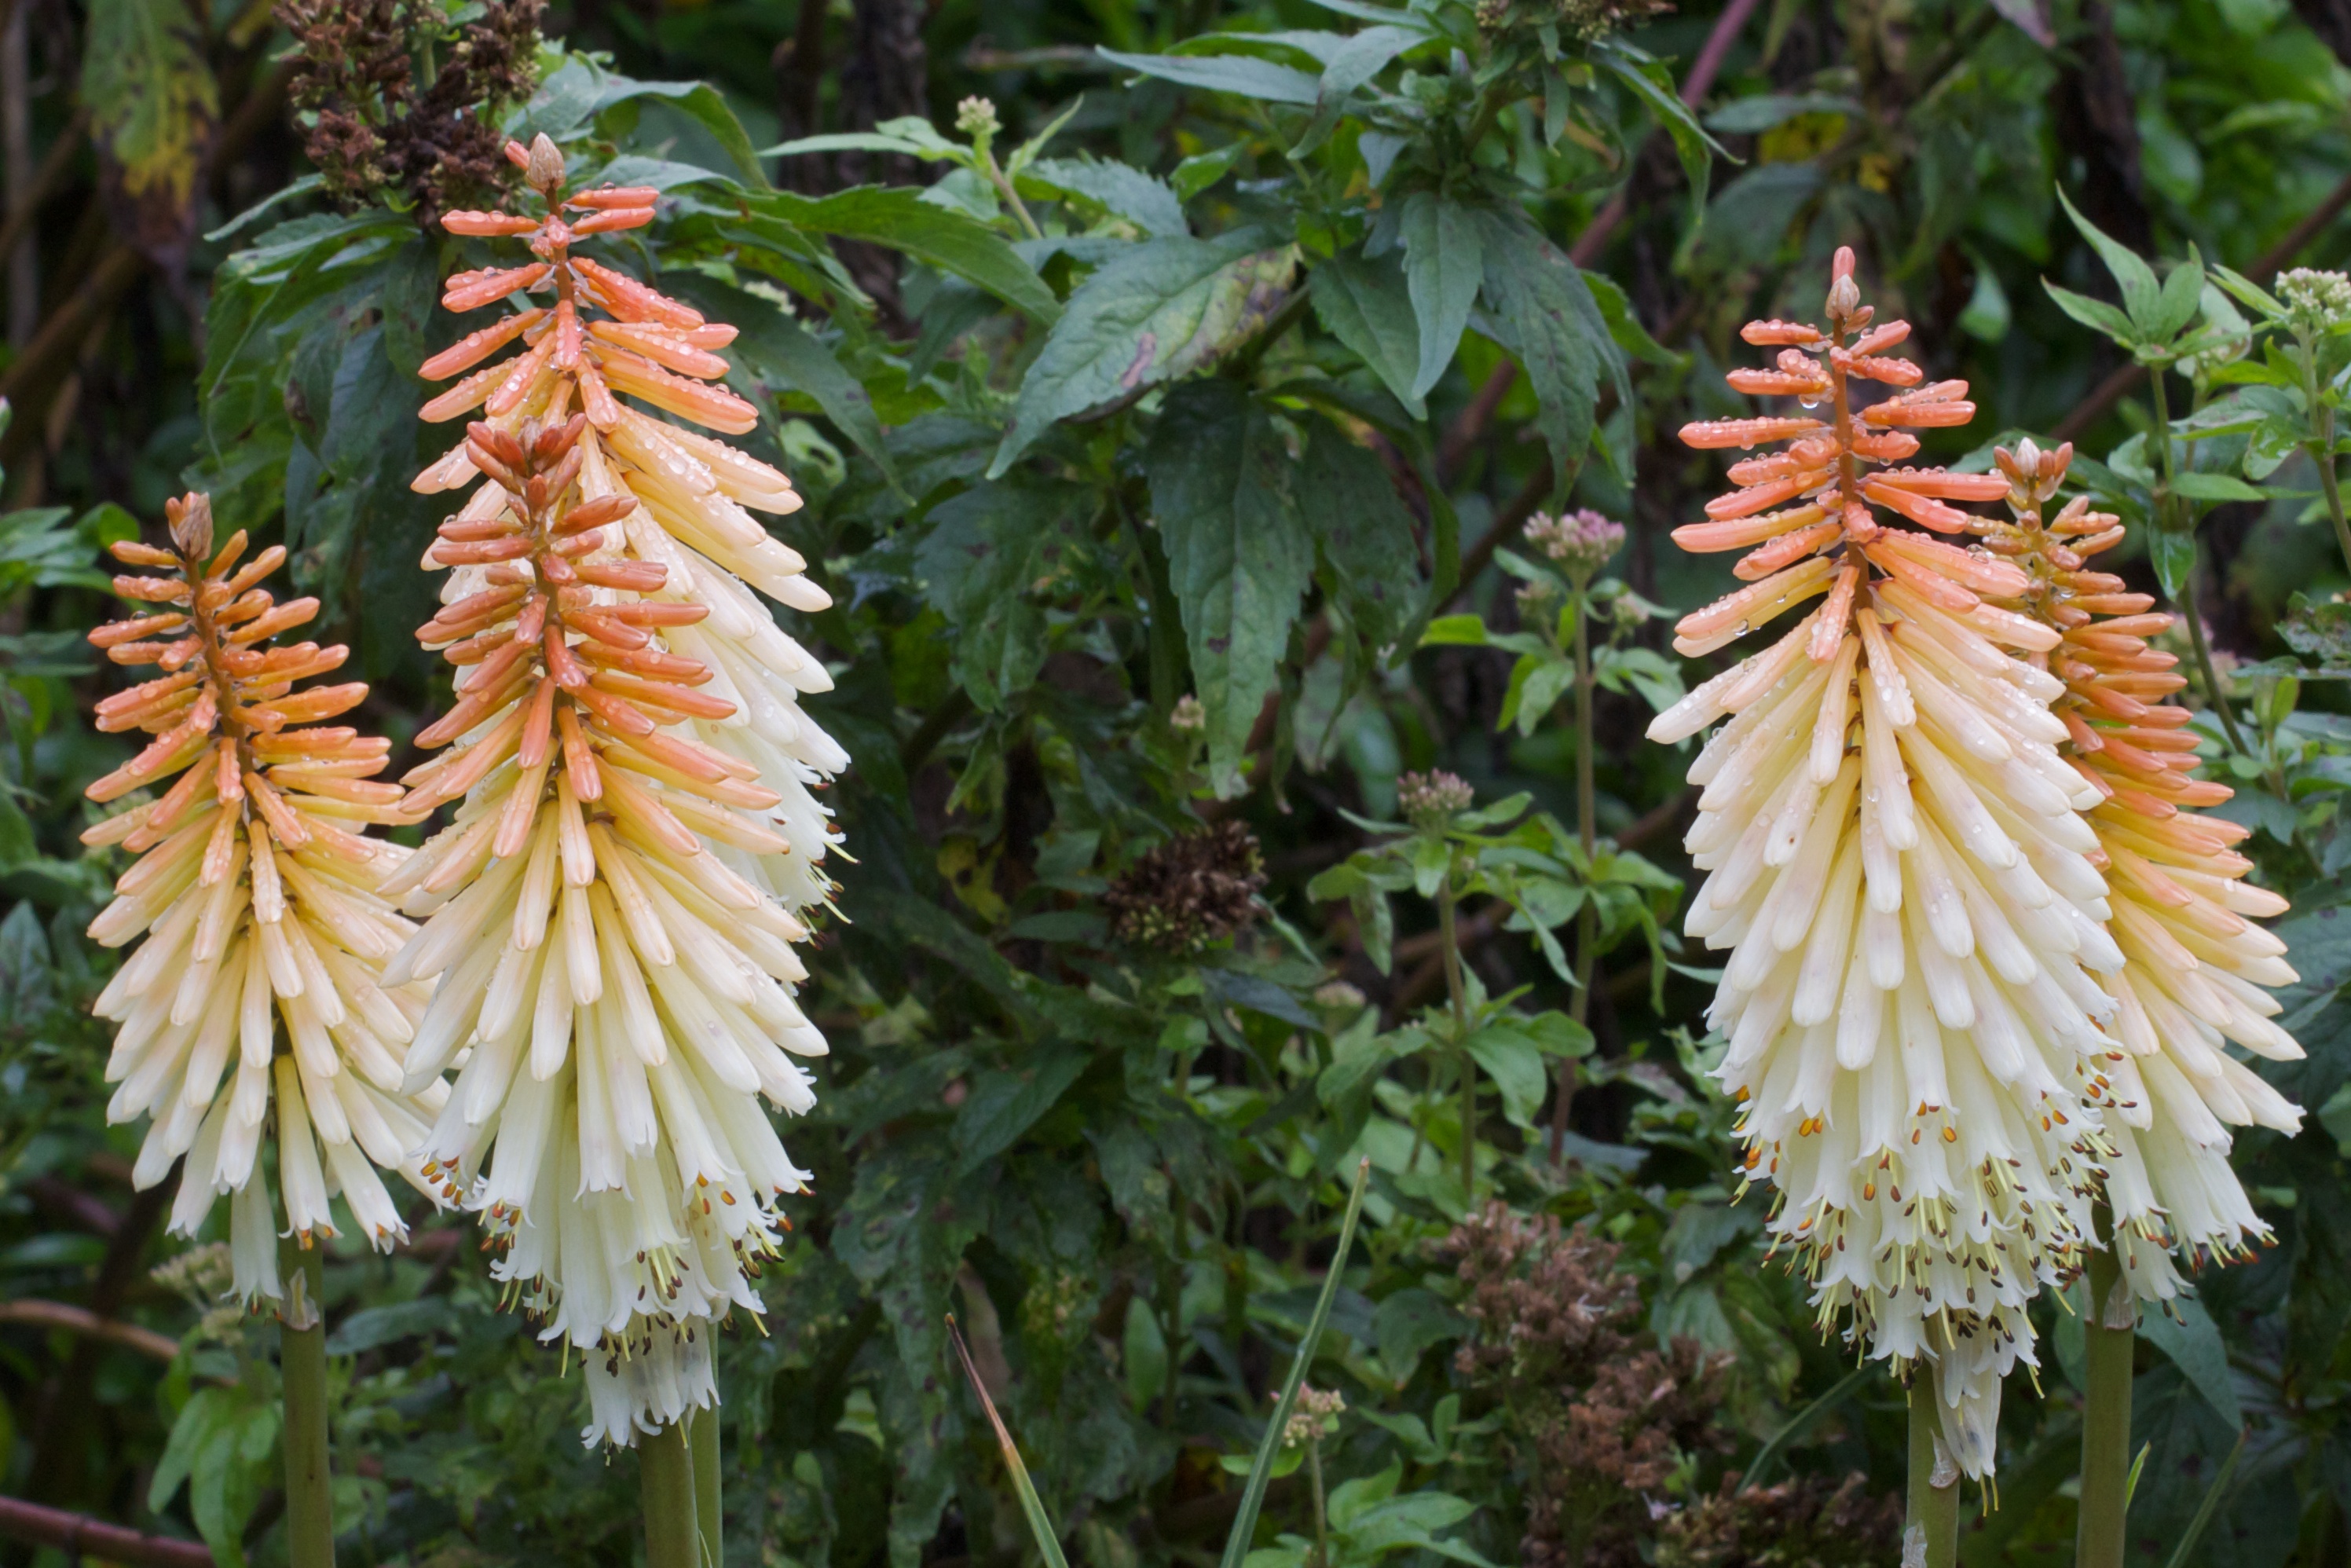
plant, flower, botany, flora, wildflower, xanthorrhoeaceae, flowering plant, torch lily, land plant, foxtail lily